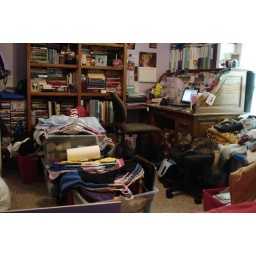
My room in the transition period of packing for school. My desk and Mario the cat next to it.